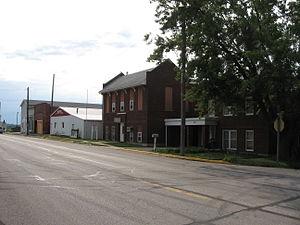
Ladora est une ville du comté d'Iowa, en Iowa, aux États-Unis. Elle est fondée en 1867 et incorporée le 27 décembre 1879.